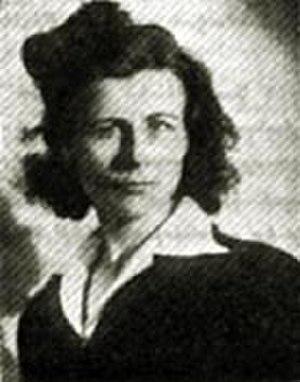
Mélinée Manouchian, née en 1913 à Constantinople et morte le 6 décembre 1989 à Paris, est une immigrée résistante d'origine arménienne, devenue française à la Libération. Veuve du héros de l'Affiche rouge Missak Manouchian, elle en est le premier et principal biographe.